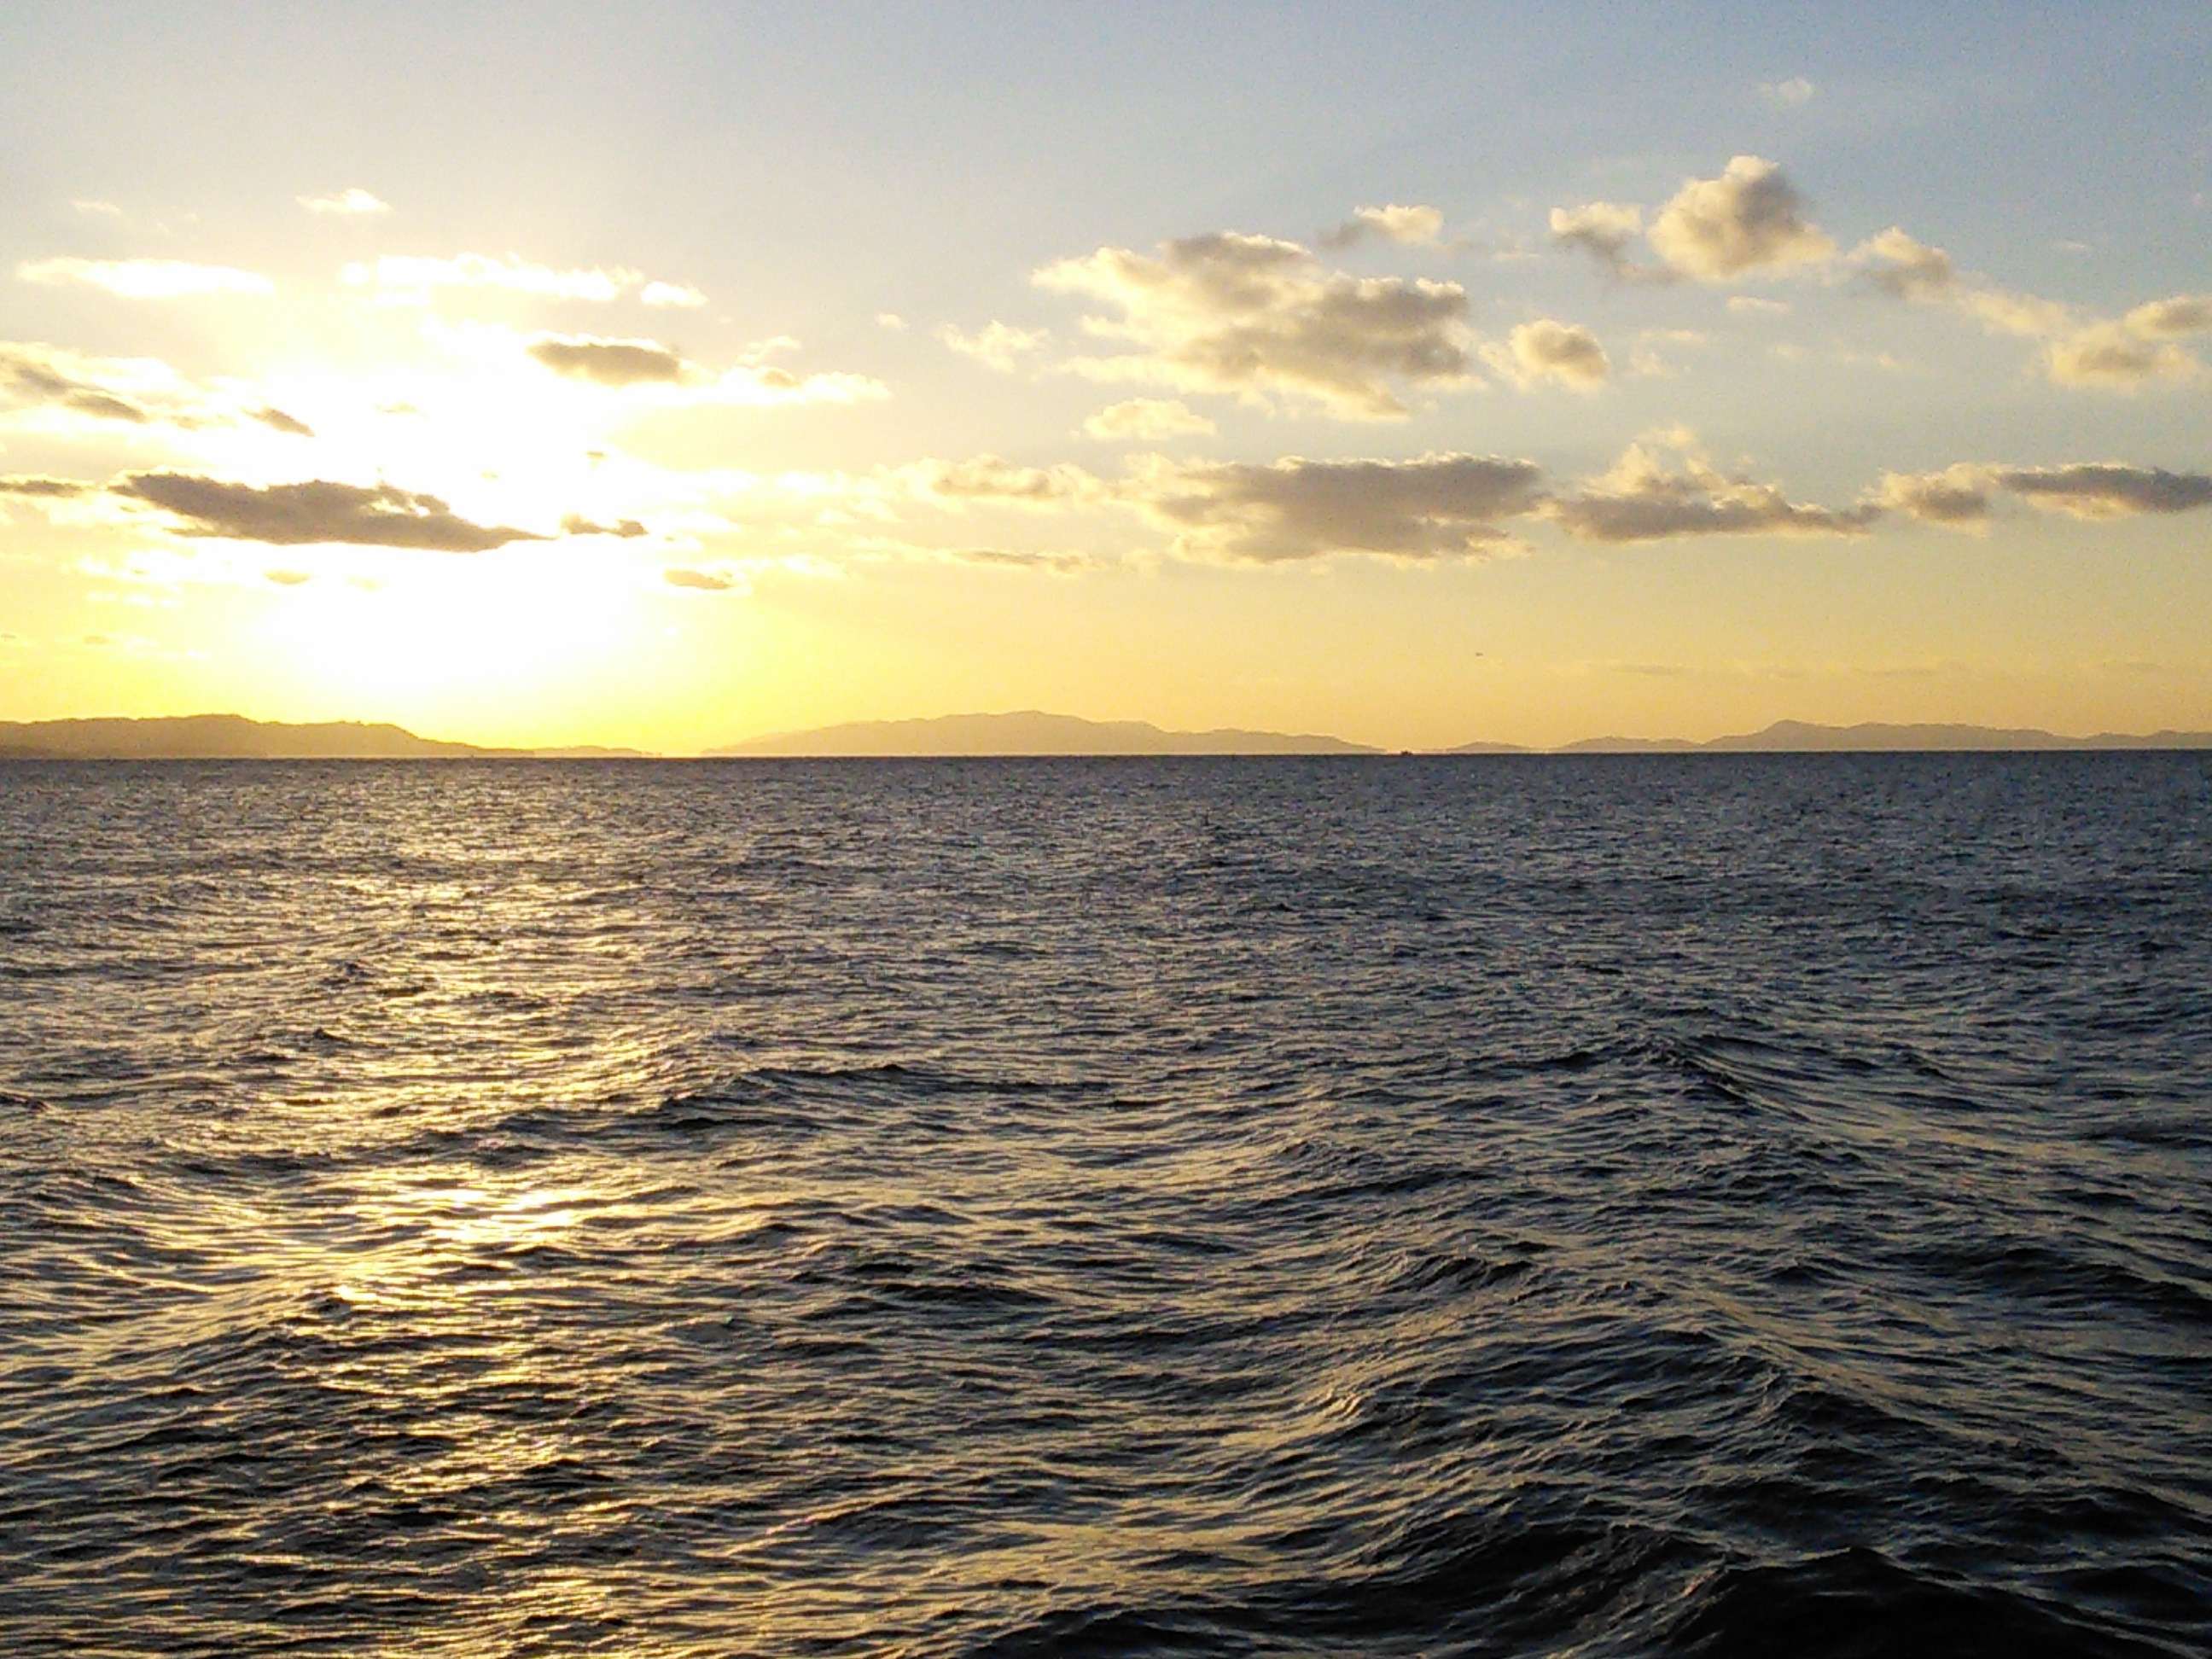
beach, sea, coast, ocean, horizon, cloud, sky, sunrise, sunset, sunlight, shore, wave, dawn, dusk, vehicle, bay, body of water, cape, swell, wind wave, rin rinku town, osaka bay, awaji island